The Weakness of Man

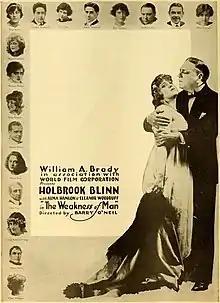

The Weakness of Man is a lost 1916 silent film drama directed by Barry O'Neil. It stars Holbrook Blinn and is based on the 1911 play "The Living Corpse" by Leo Tolstoy. It was produced by William A. Brady and distributed by World Film Company.